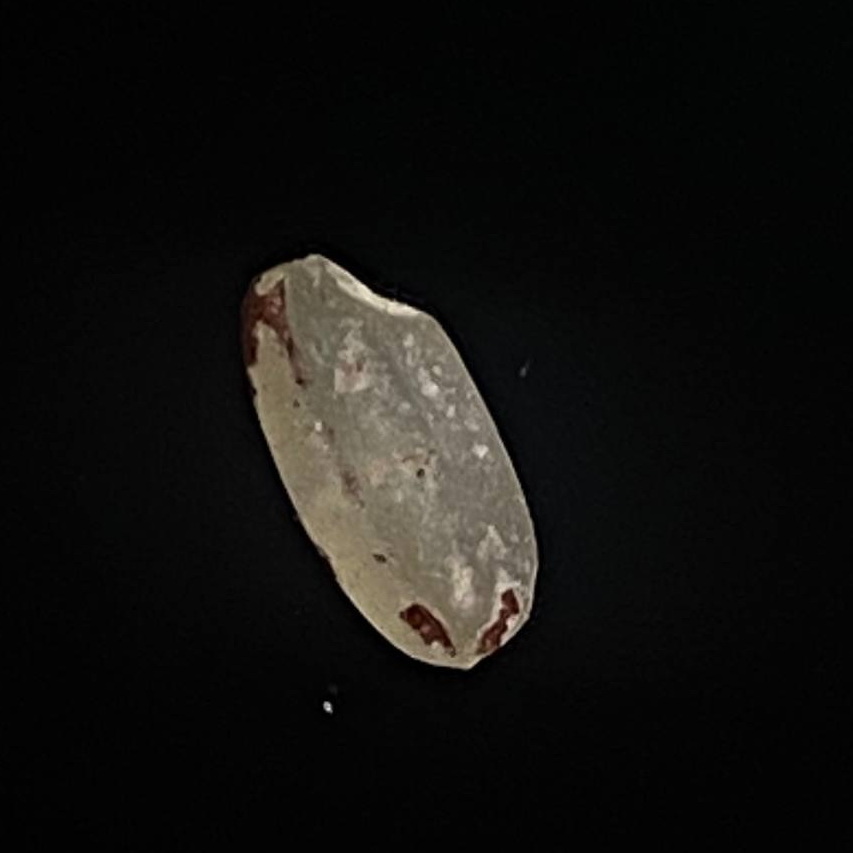
Rice variety: Amon